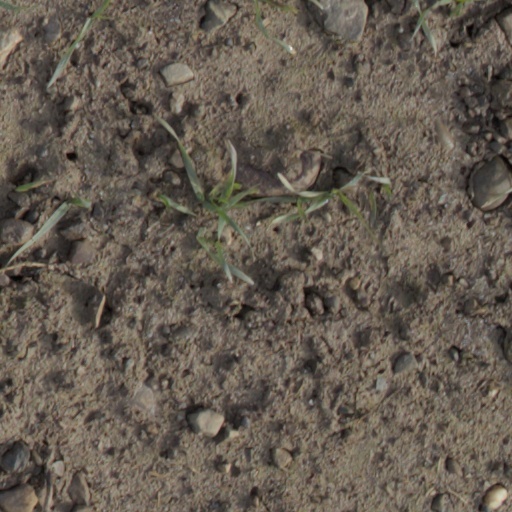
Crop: wheat